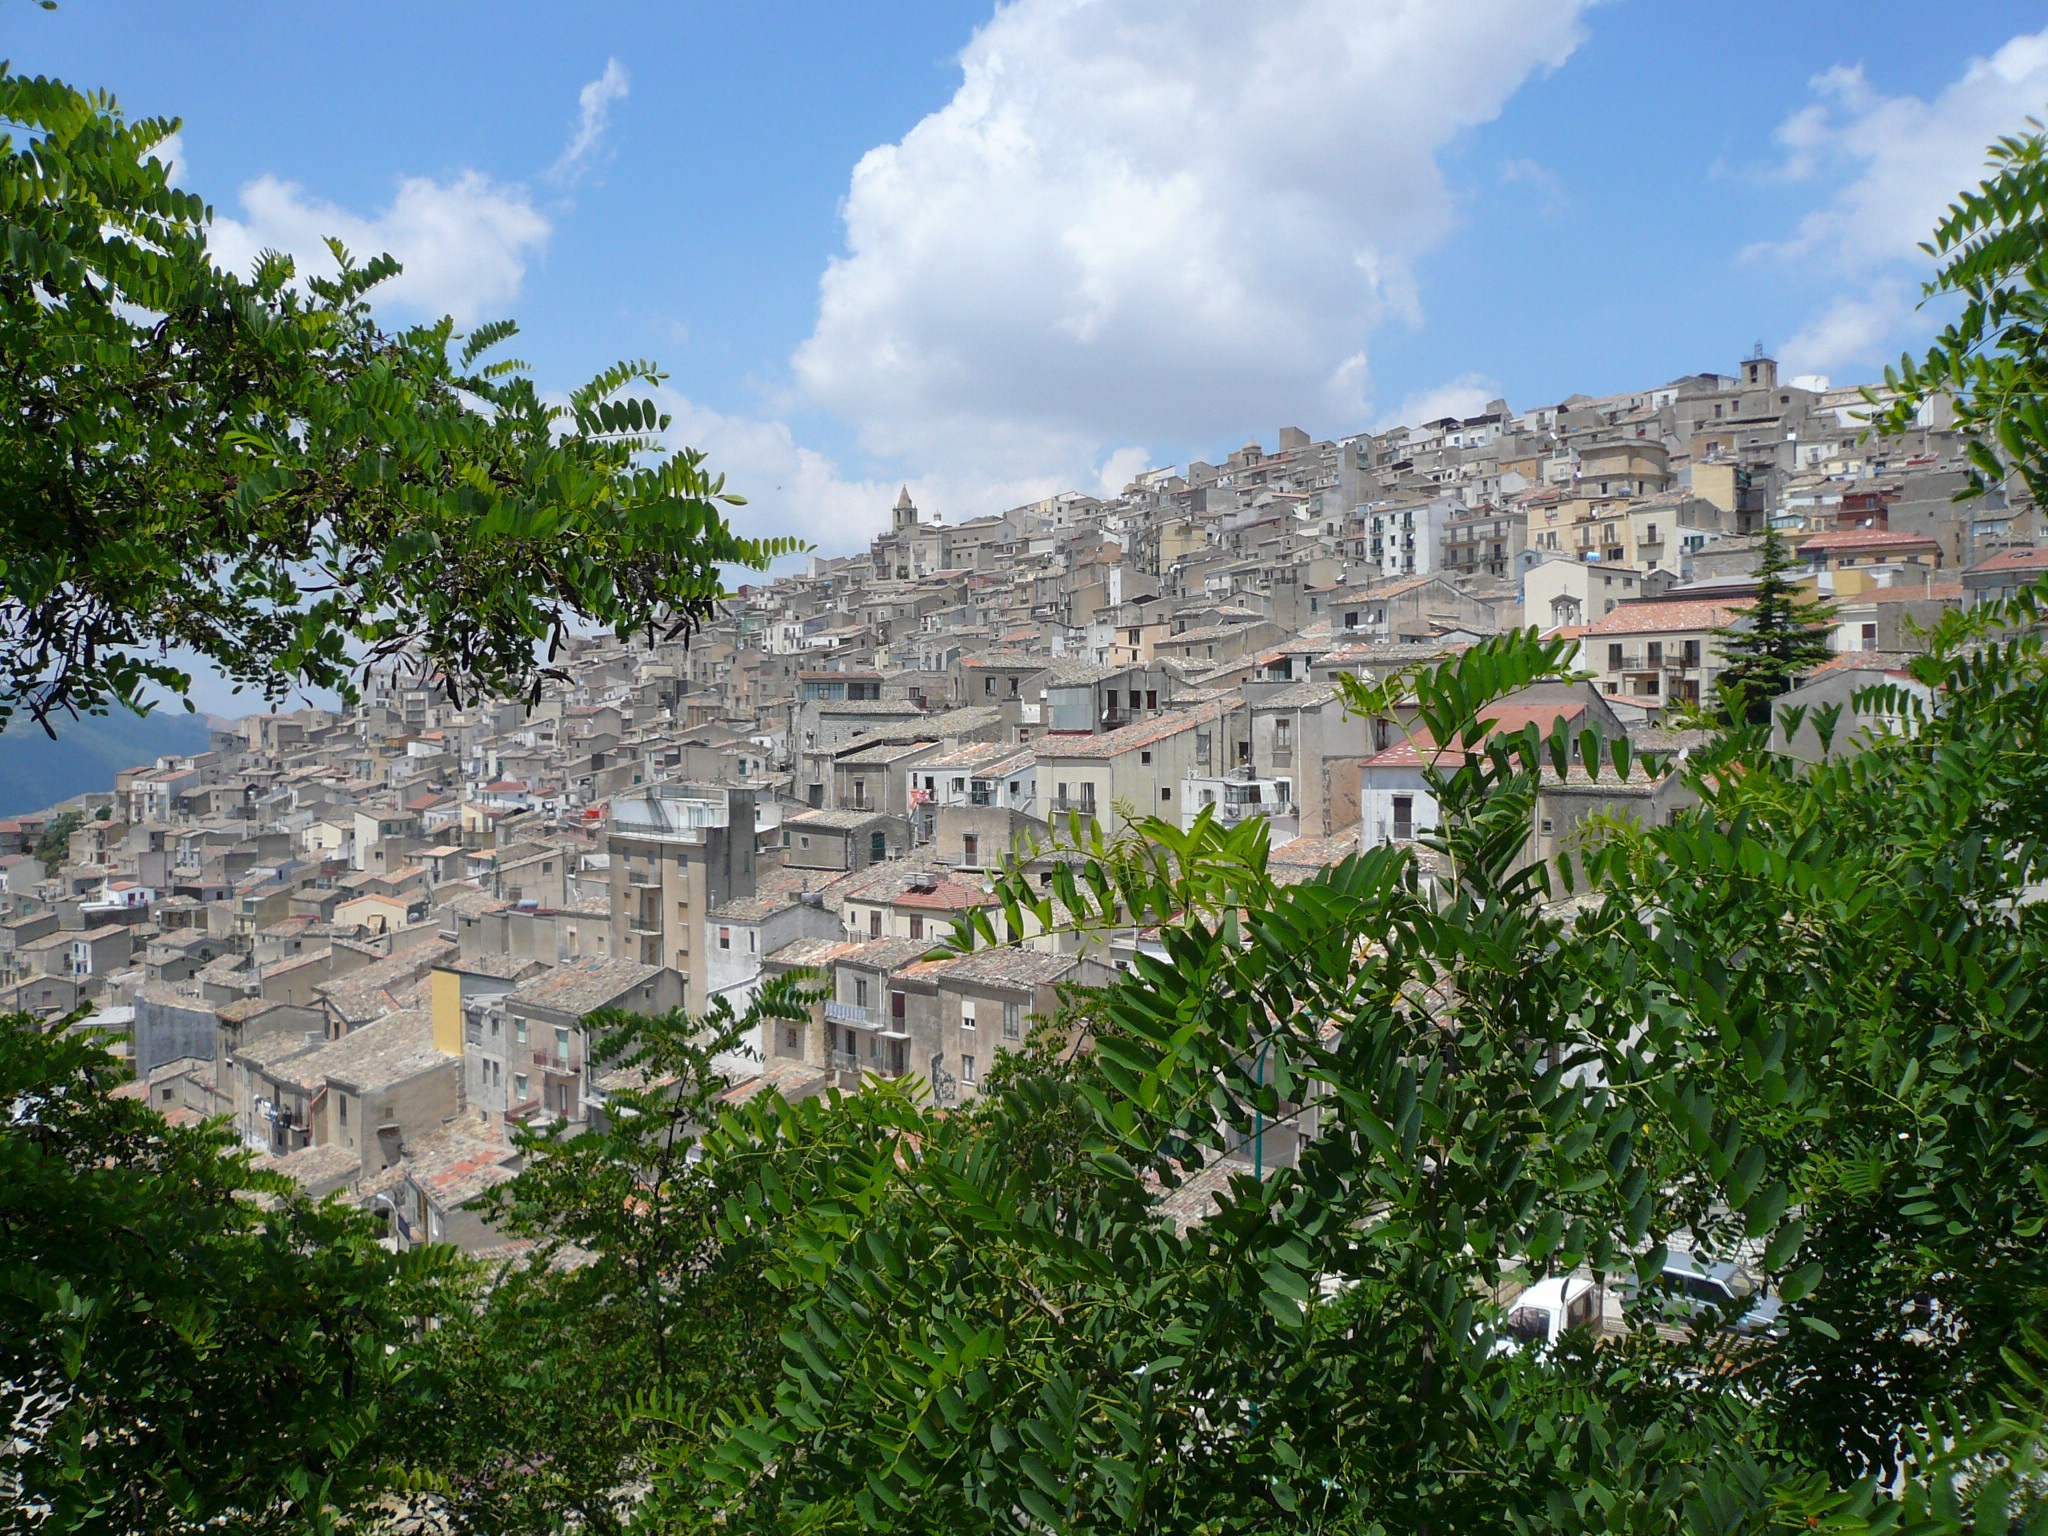
air, town, vacation, village, holiday, island, italy, tourism, ruins, estate, bergdorf, sicily, neighbourhood, archaeological site, originally, historic site, ancient history, residential area, human settlement, prizzi